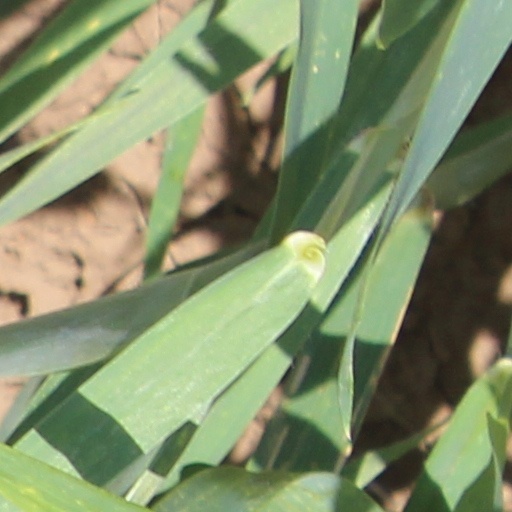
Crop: wheat